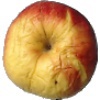
Label: red_yellow_apple